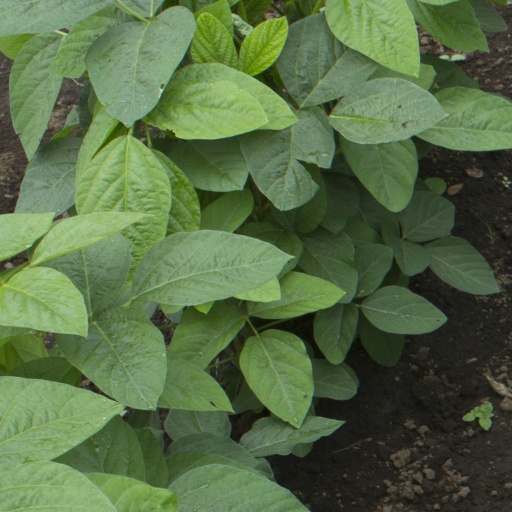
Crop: soybean